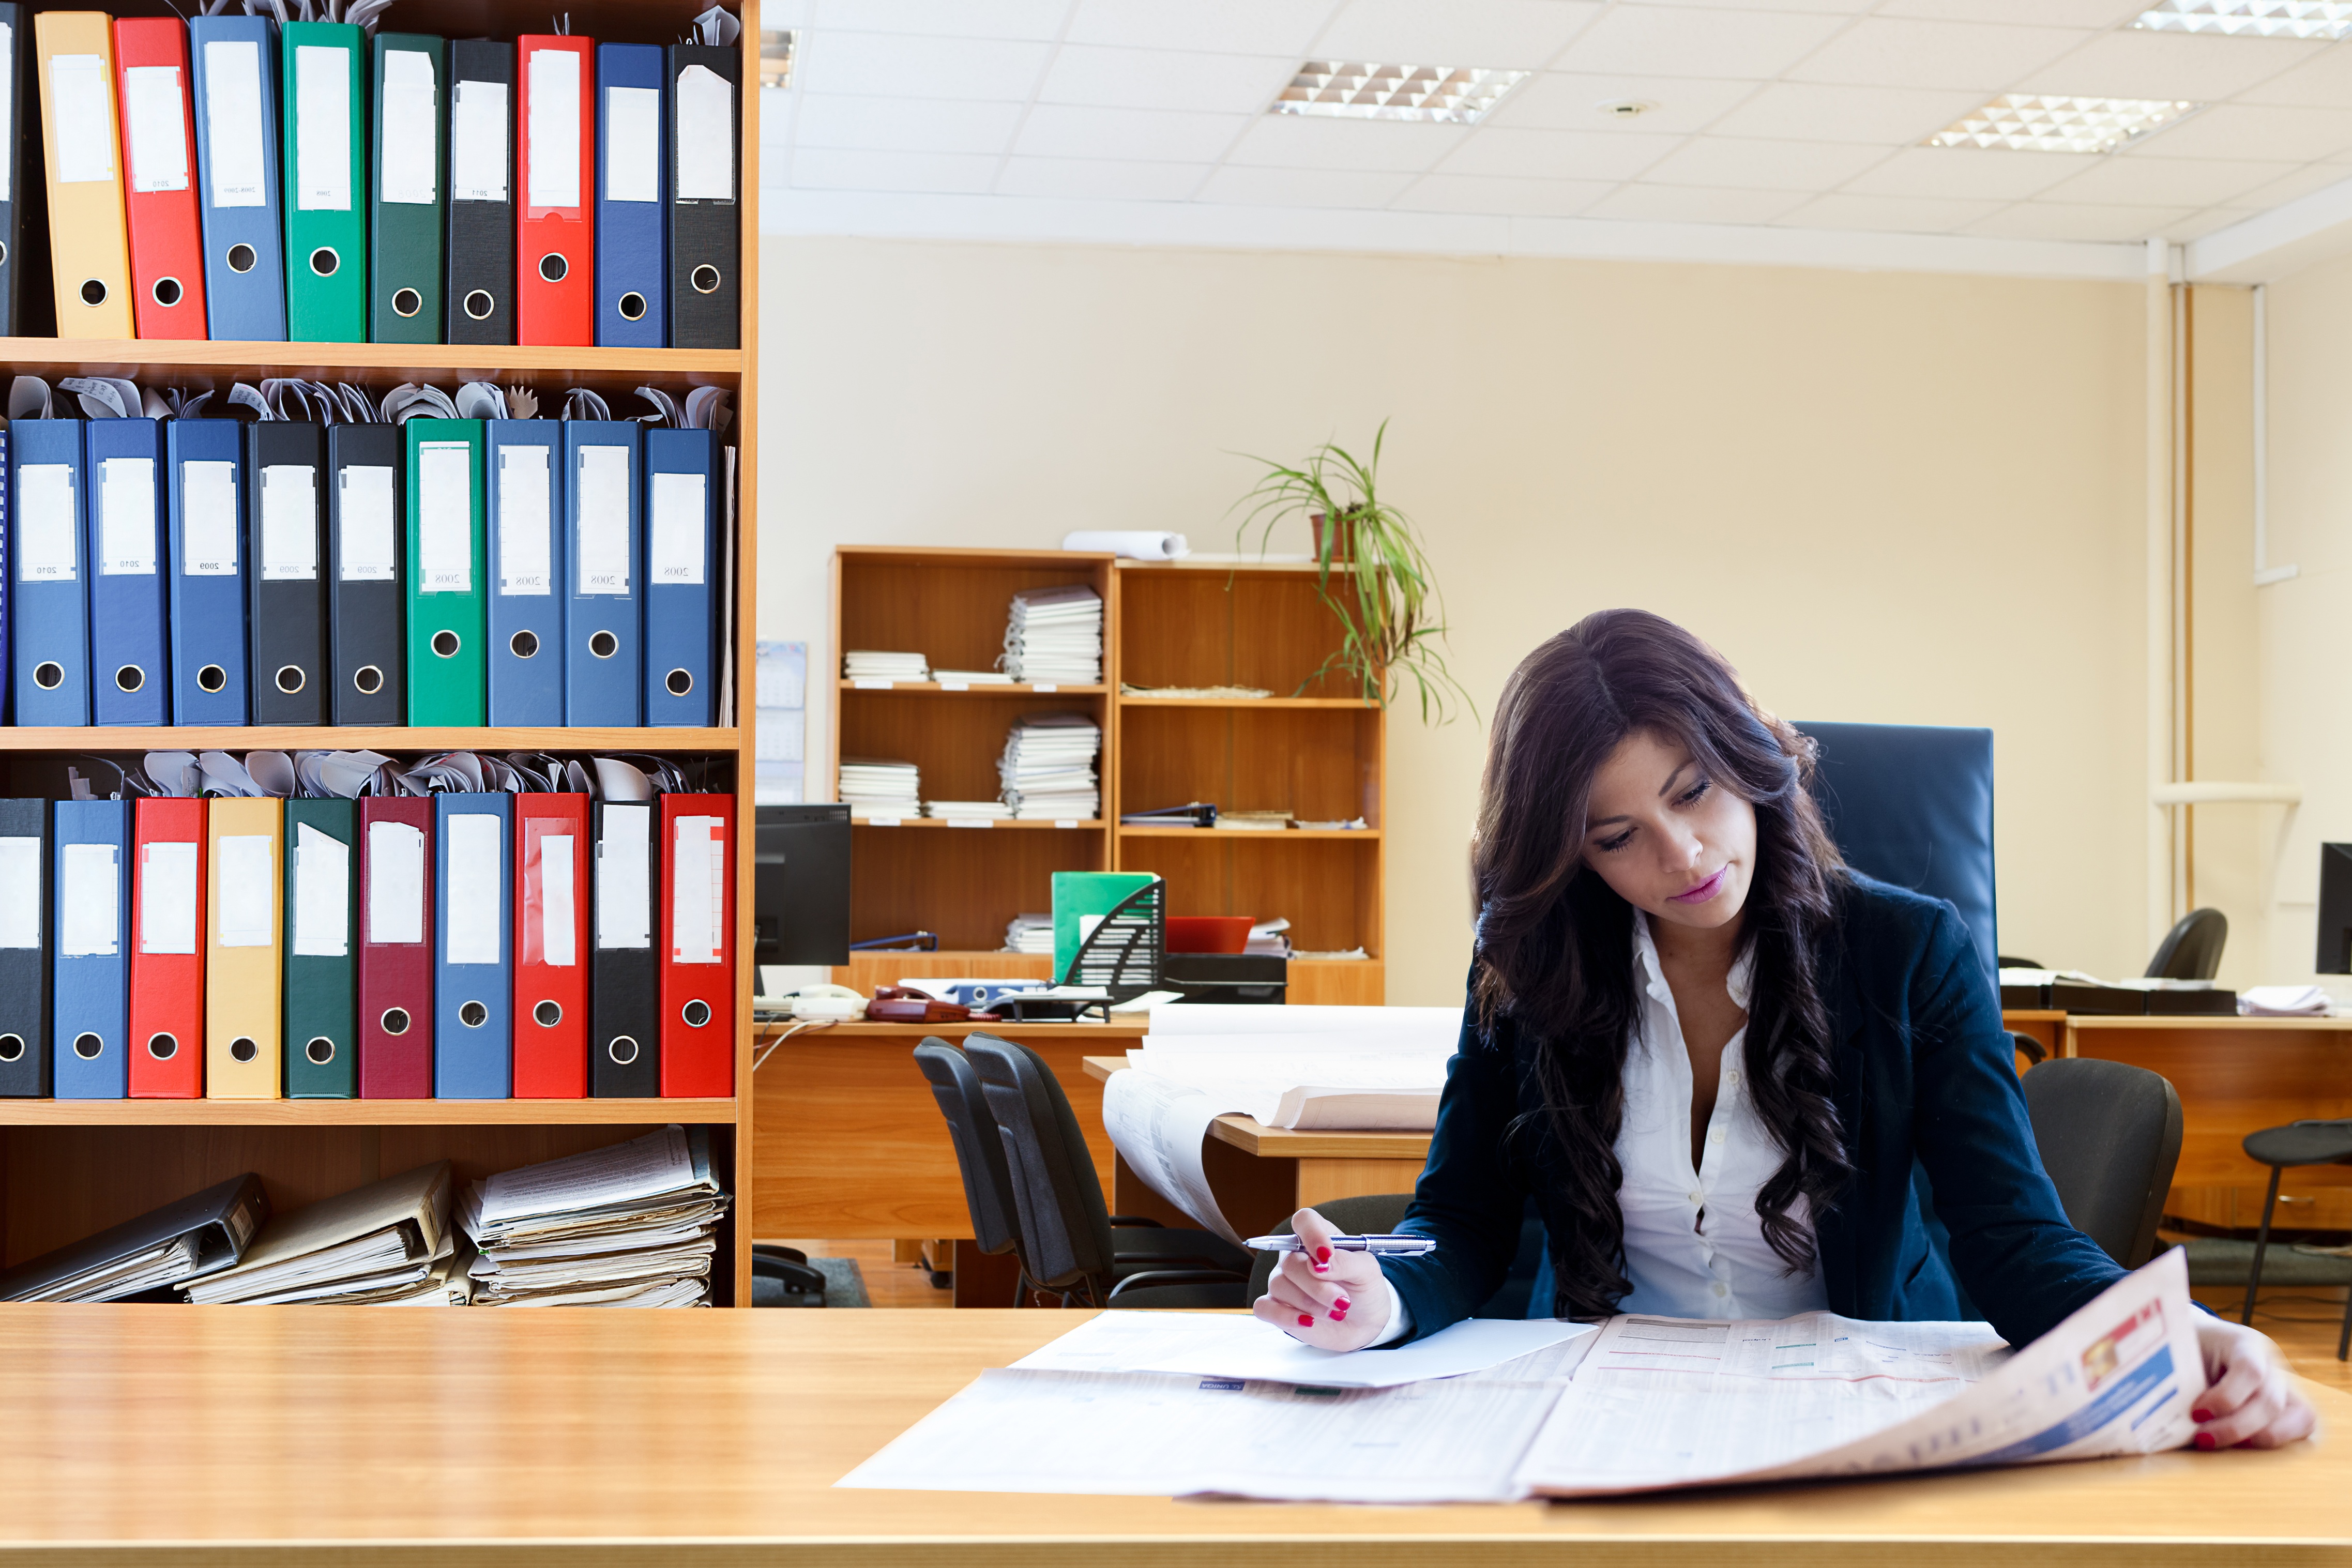
writing, work, working, female, corporate, room, education, classroom, library, design, learning, business woman, business women